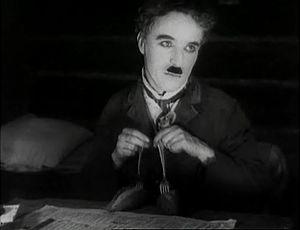
Le 16 avril est le 106ᵉ jour de l'année du calendrier grégorien, le 107ᵉ en cas d'année bissextile. Il reste 259 jours avant la fin de l'année.